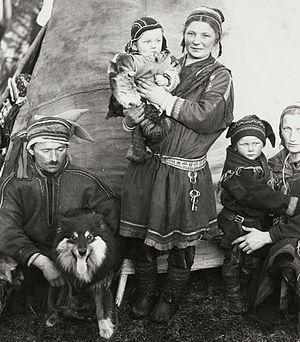
La taïga, du russe тайга venant de l'altaï tayγa, aussi appelée forêt boréale ou encore forêt hudsonienne est l'un des principaux biomes terrestres. Fortement liée au climat subarctique, elle consiste en une formation végétale de type forestière parcourue par un vaste réseau lacustre résultant de l'érosion fluvioglaciaire. Sa végétation a la particularité d'être la plus vaste continuité boisée de la planète et occupe à elle seule 10 % des terres émergées. Elle couvre la majorité des territoires intérieurs de l'Alaska, du Canada, de la Scandinavie, de la Finlande, du Nord de l'Écosse, de la Russie, de l'Islande, de Saint-Pierre-et-Miquelon, du nord-ouest de la Chine et du nord de l'île d'Hokkaidō. Elle abrite une avifaune fortement diversifiée et sert de refuge à de nombreuses espèces animales par ailleurs menacées telles le loup, l'ours brun, le grizzli, l'ours kodiak, le lynx, le renard polaire, le castor, le glouton, le bison des bois, le renne ou encore l'élan.
Les Samis sont un peuple autochtone d'une zone qui couvre le nord de la Suède, de la Norvège et de la Finlande ainsi que la péninsule de Kola en Russie connue sous le nom de Laponie. Leur endonyme, Saami dans leur propre langue, est également parfois écrit « Sámi », « Sames », « Samés » ou encore « Sâmes ». Les samis parlent des langues sames.